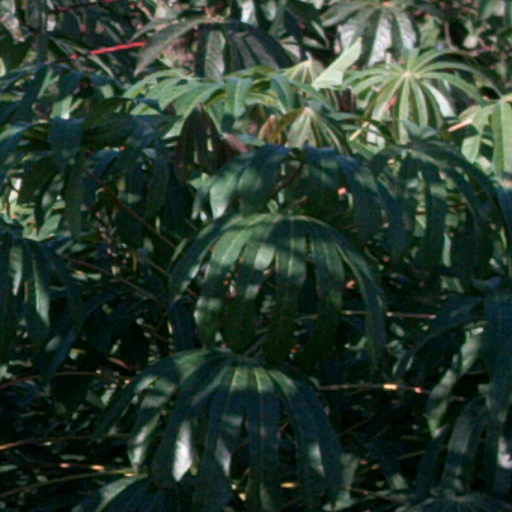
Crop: cassava